Materialism controversy

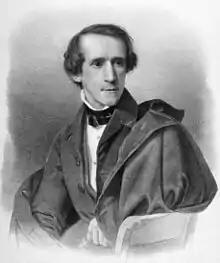
Rudof Wagner

Initially, political practice took precedence over materialist theory. Vogt had just been appointed professor of zoology in Giessen, through the influence of Liebig and Alexander von Humboldt, when the German Revolution began in March 1848 and democratic forces rose up against the so-called reaction in various parts of Germany. When the March Revolution reached the small university town of Giessen, Vogt was appointed commander of the militia and eventually represented the 6th electoral district of Hesse-Darmstadt in the Frankfurt Parliament from 1848 to 1849. After the Prussian King Frederick William IV rejected the imperial dignity offered to him and political defeats led to the dissolution of the National Assembly, Vogt moved to Stuttgart with the remaining 158 deputies to form the so-called rump parliament, which was forcibly dissolved after only a few weeks in early June 1849.